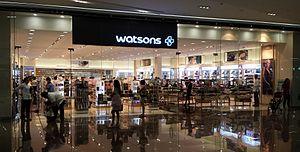
A.S. Watson Group ou le groupe A.S. Watson, abrégé en « A.S. Watson » ou « ASW », est un groupe de distribution basé à Hong Kong avec plus de 15 000 magasins dans 33 pays à travers le monde.